Specimens of Archaeopteryx

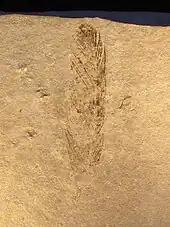
The single feather

The initial discovery, a single feather, was unearthed in 1860 or 1861 and described in 1861 by Christian Erich Hermann von Meyer. The fossil consists of two counterslabs, designated BSP 1869 VIII 1 (main slab) and MB.Av.100 (counterslab), which are currently located at the Bavarian State Collection of Paleontology and Geology of Munich University and the Natural History Museum in Berlin, respectively. Although it was the initial holotype, there were indications that it might not have been from the same animal as the body fossils, but from another, as yet undiscovered, avialan.